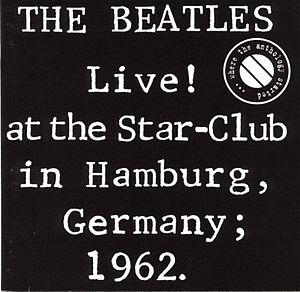
The Beatles at the Hollywood Bowl est le premier album live officiel des Beatles, publié le 4 mai 1977 aux États-Unis, et deux jours plus tard au Royaume-Uni. Paru sept ans après la séparation du groupe, il avait été enregistré au Hollywood Bowl lors des tournées américaines de 1964 et de 1965 des Fab Four dans l'optique d'un disque pour le marché américain. Les bandes, saturées par les hurlements du public, ont dans un premier temps été délaissées pour leur piètre qualité. Le 23 novembre 1964, Capitol publiera donc à la place l'album documentaire The Beatles' Story.
Les Beatles ont sorti au Royaume-Uni, durant leurs sept années d'enregistrement, douze albums originaux dont un double, douze maxis — E.P. en anglais — et 22 singles, le tout publiés en huit ans.
Live! at the Star-Club in Hamburg, Germany; 1962 est un album double non officiel du groupe rock britannique The Beatles enregistré en direct, au Star-Club de Hambourg, fin décembre 1962. À ce point de leur carrière, les Beatles ont un nouveau batteur engagé durant l'été, Ringo Starr, ont en poche un contrat avec le producteur George Martin et le label Parlophone, division d'EMI, ont publié leur premier single, Love Me Do et ont enregistré le suivant, Please Please Me qui marquera en 1963 le début de la Beatlemania. Cet album de piètre qualité sonore et rejeté par les Beatles, est le témoignage de leurs débuts dans les quartiers chauds de Hambourg. C'est en fait un bootleg publié en 1977 dans des versions quelques peu différentes en Europe et en Amérique.